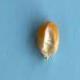
Maize quality: Good